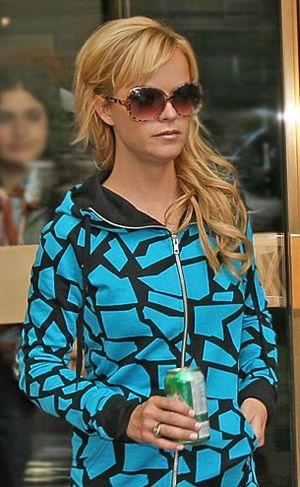
Boomkat est un groupe de musique pop et électronique fondé en 2002 par Taryn Manning et son frère Kellin.